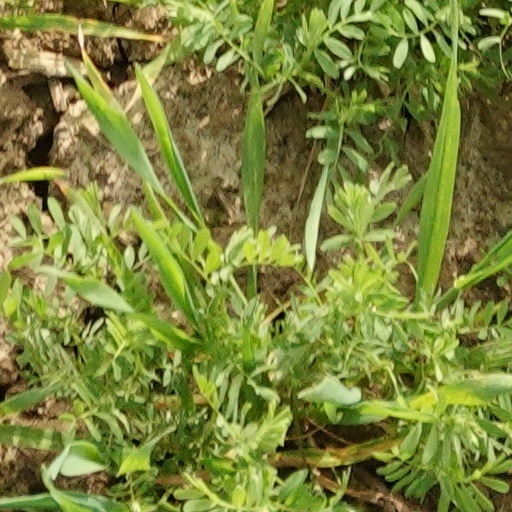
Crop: wheat